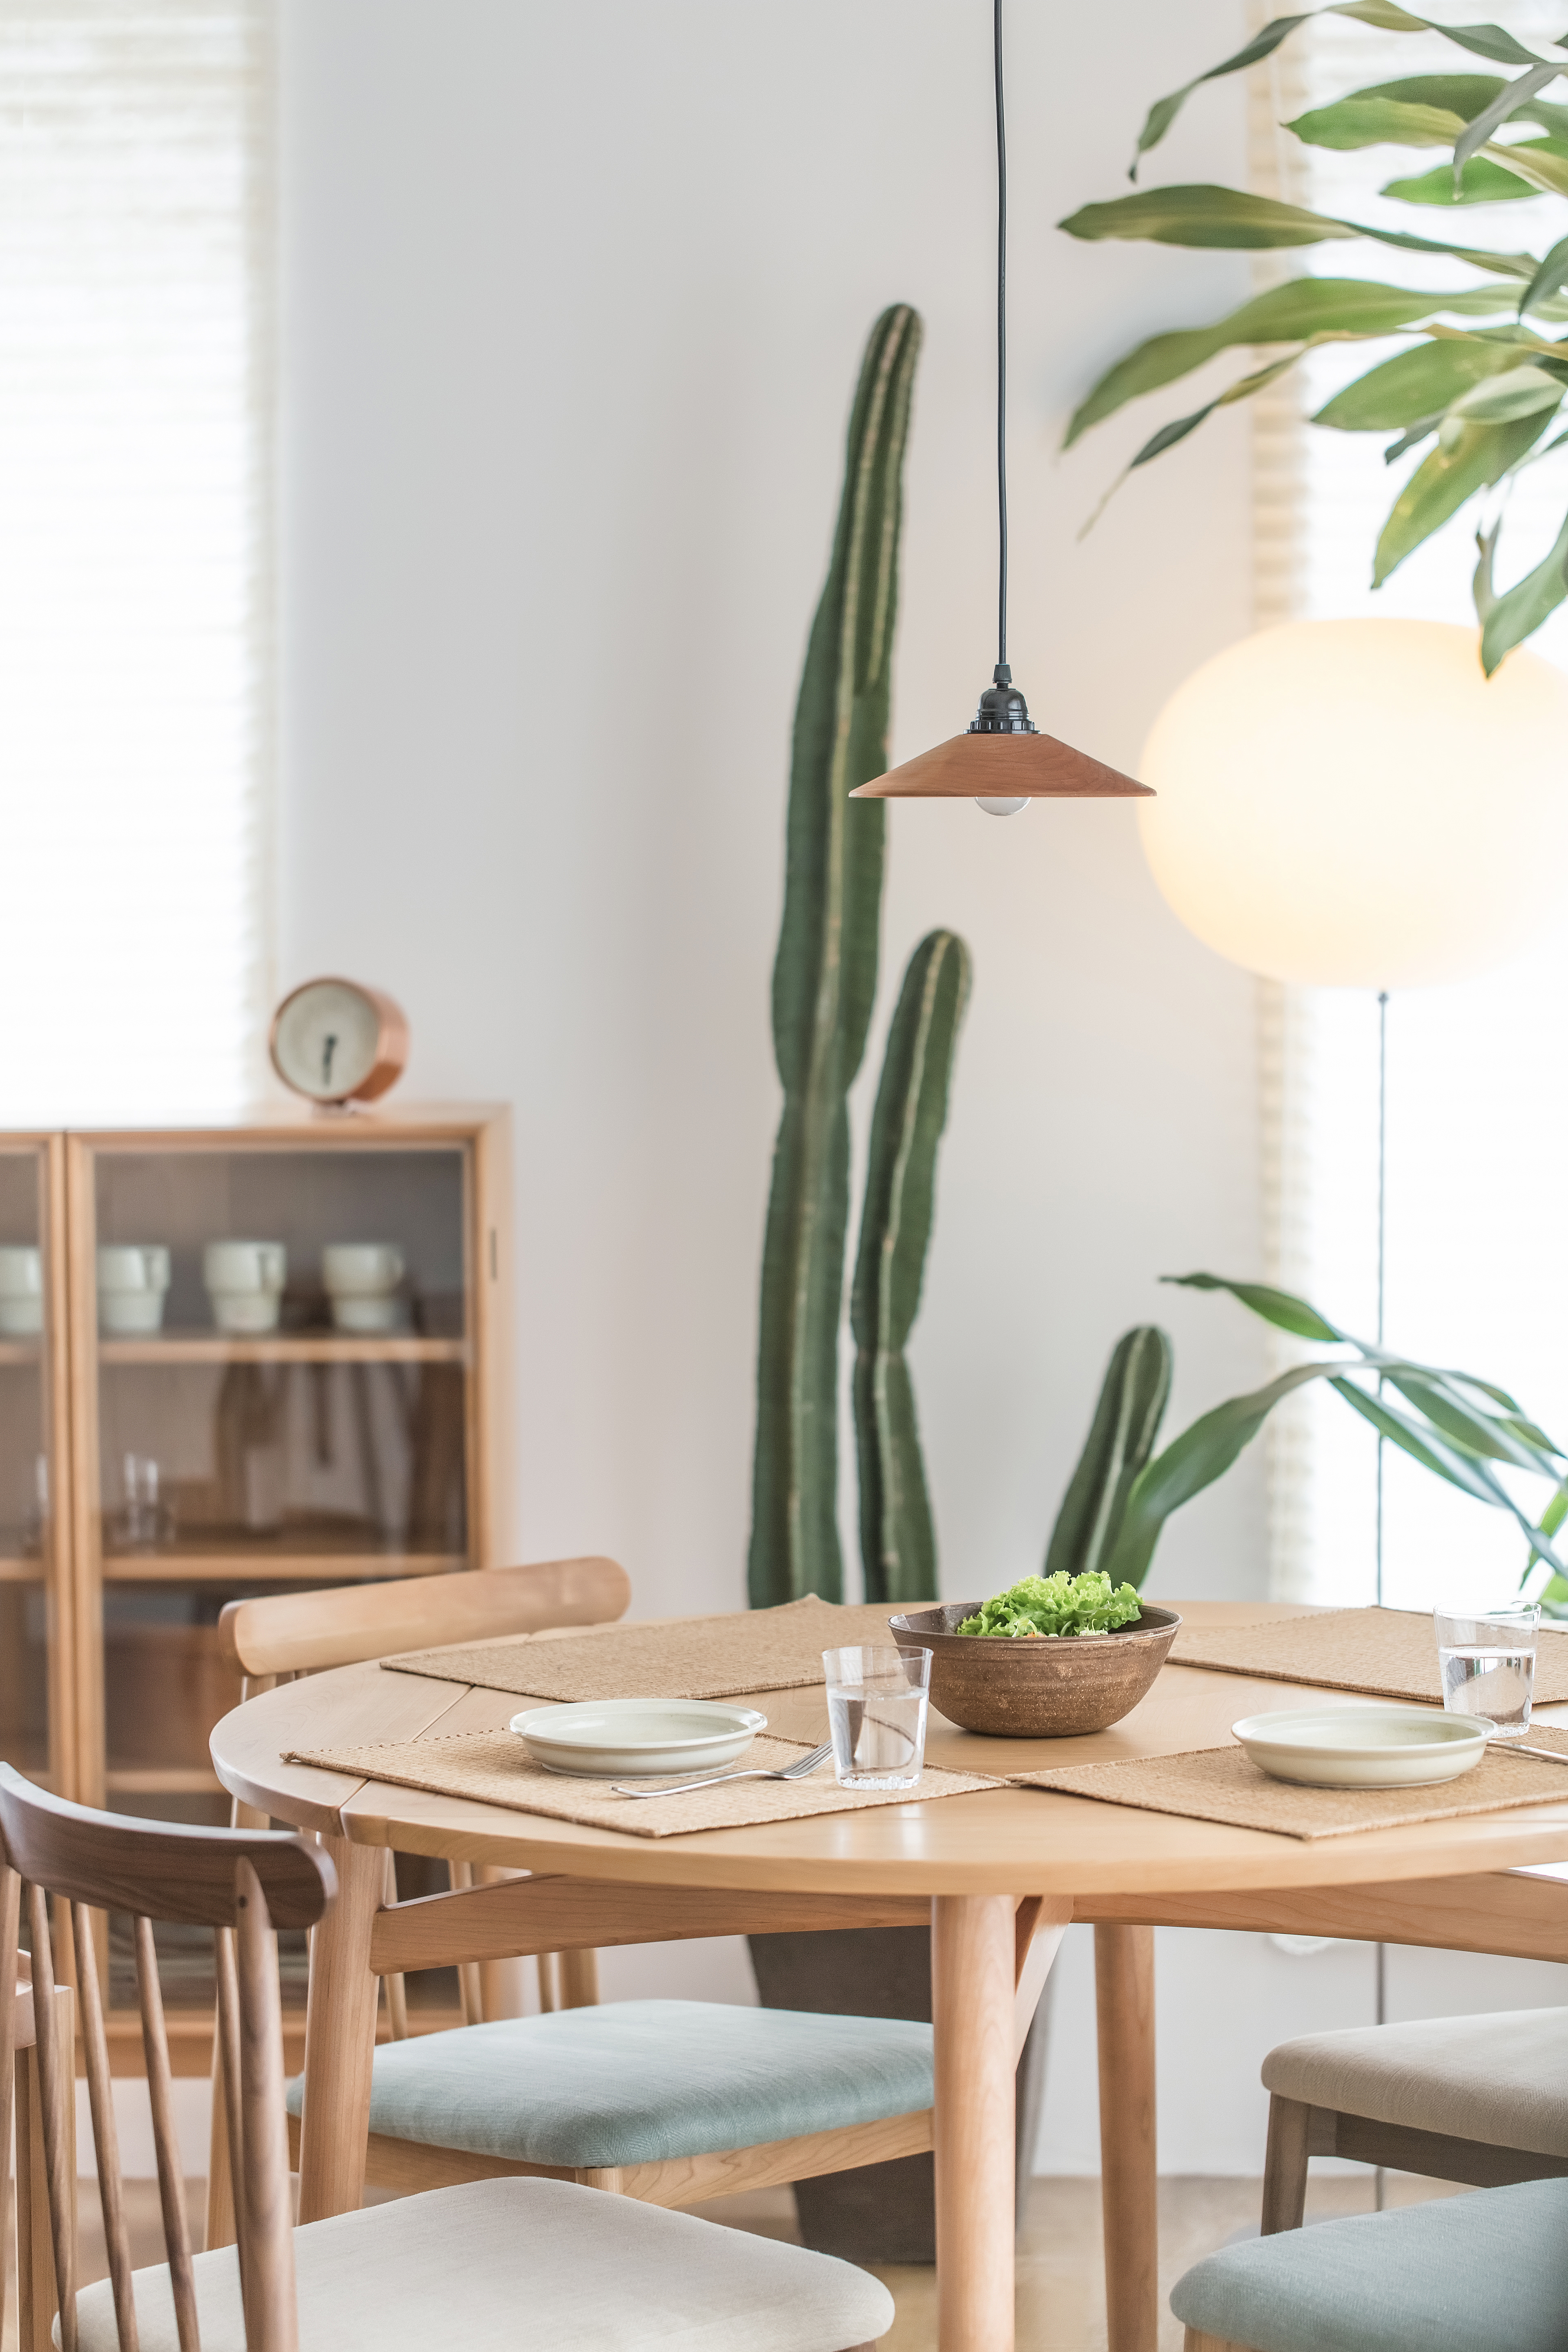
table, wood, chair, window, home, decoration, living room, lamp, furniture, room, breakfast, lighting, interior design, wooden table, luxury, design, daylight, contemporary, dining room, dining table, window covering, indoor plants